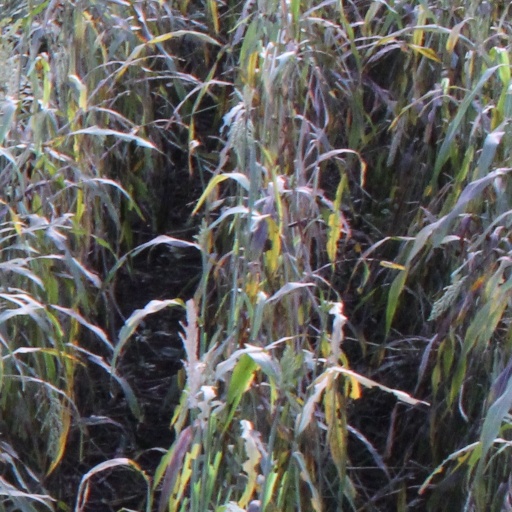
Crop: sorghum